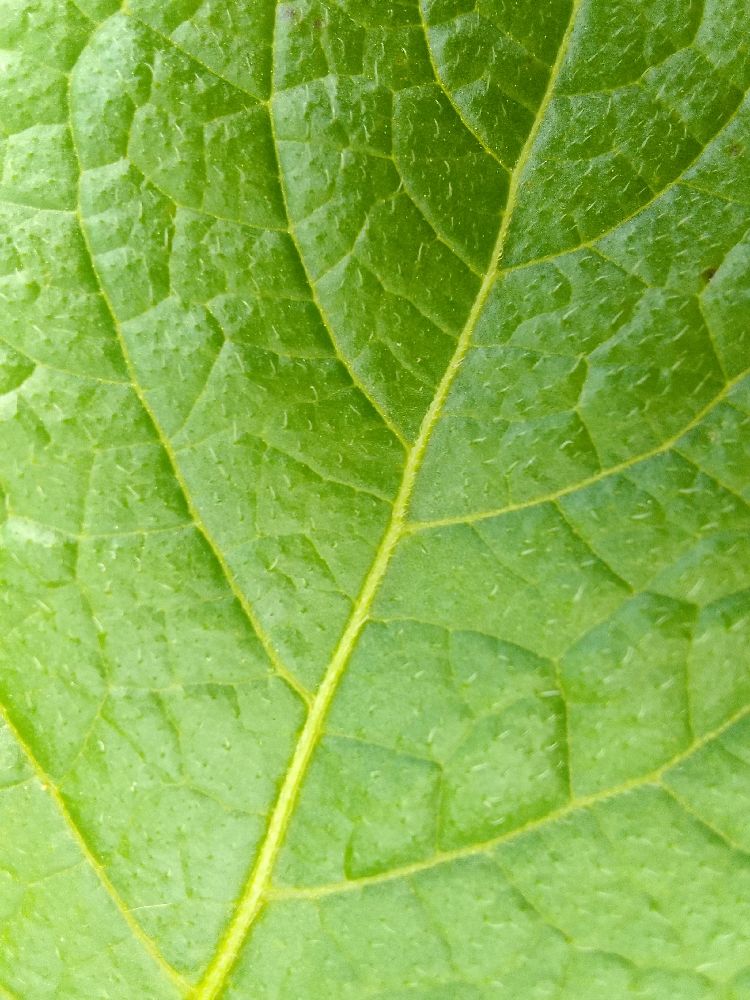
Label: Healthy